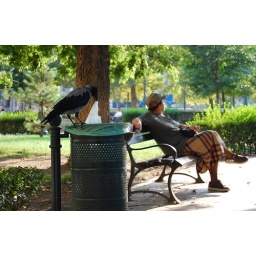
Bird shows example of good behavior by putting his plastic bag in the trashcan